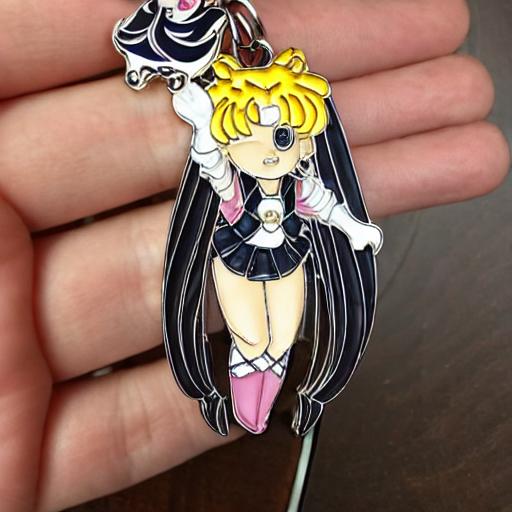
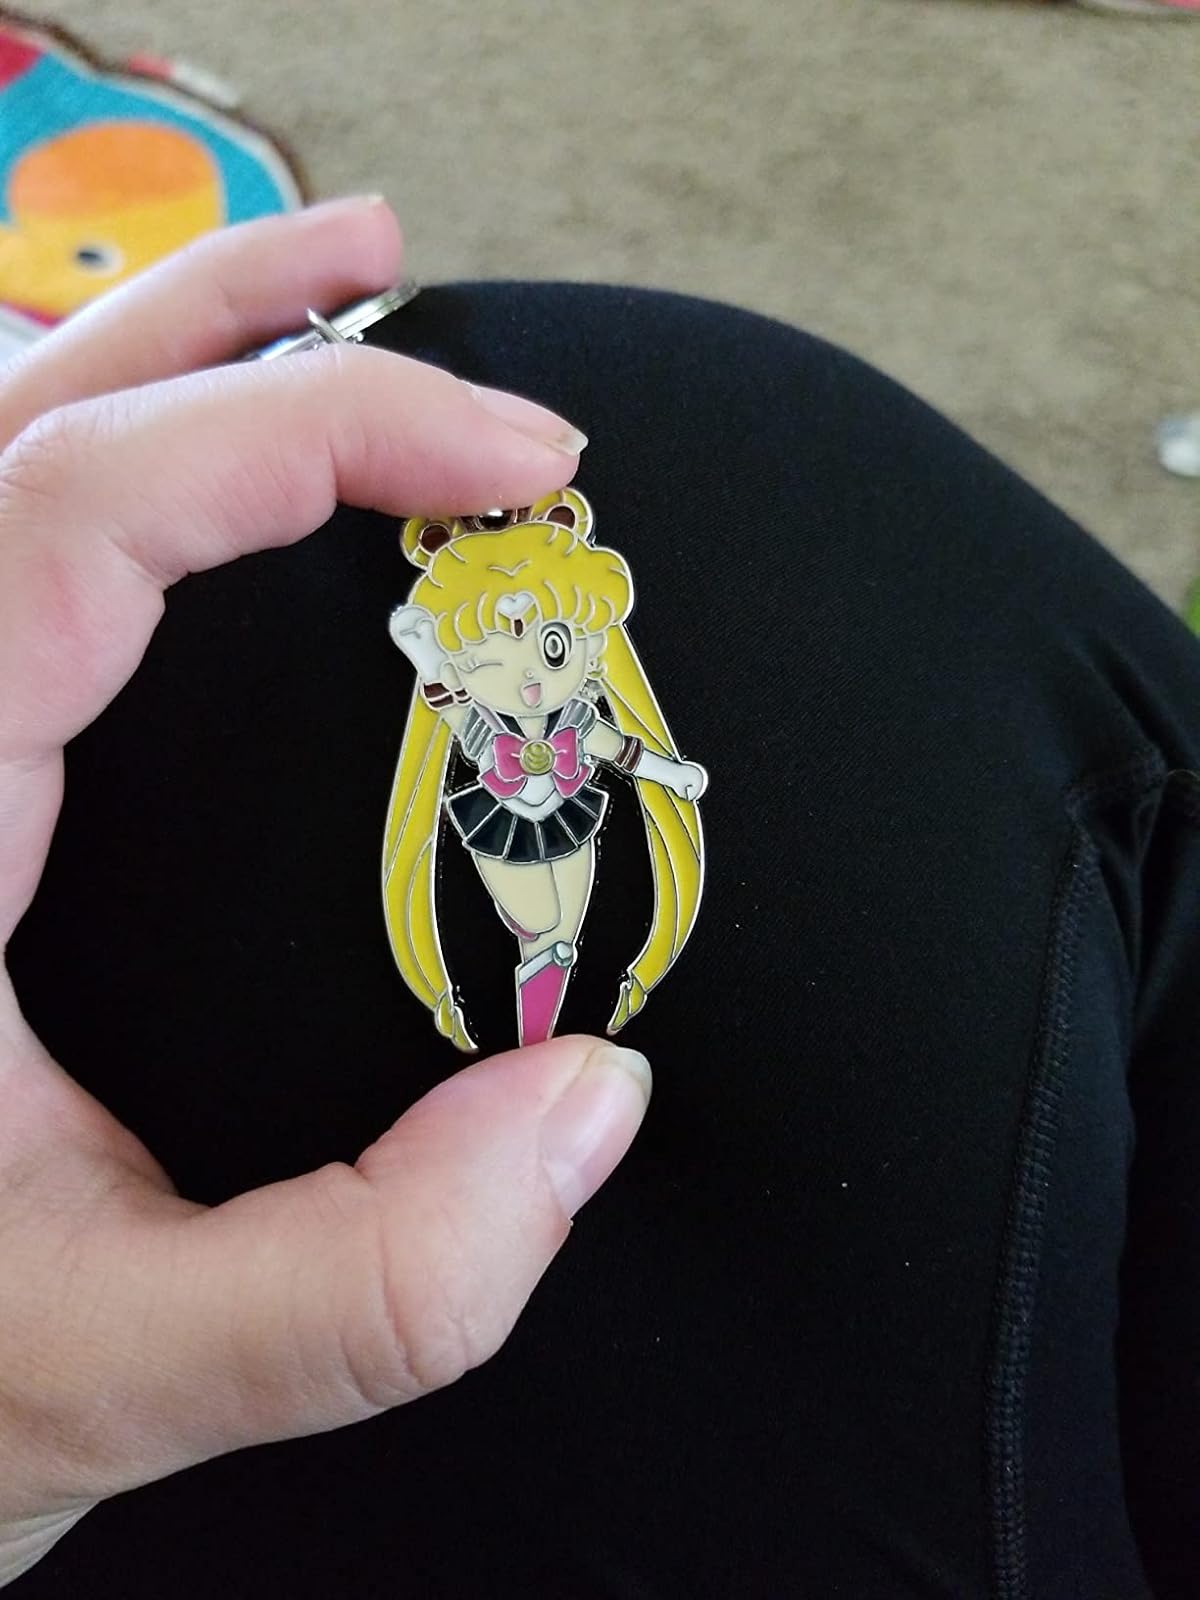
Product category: accessories_keychain
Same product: no